Dulais Valley

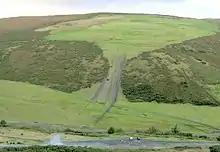

The Dulais Valley, one of the South Wales Valleys, is traversed by the River Dulais in southwest Wales north of the town of Neath, Wales.